2009 1000 km of Catalunya

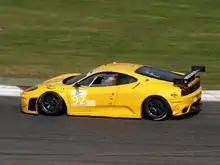
JMW Motorsport's Ferrari F430 of Rob Bell and Gianmaria Bruni, that qualified in pole position in the GT2 class.

Class winners in bold. Cars failing to complete 70% of winner's distance marked as Not Classified (NC).